Civil rights movement

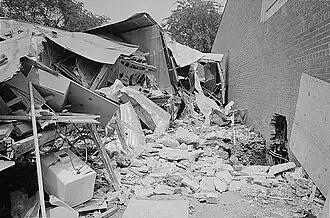
Wreckage at the Gaston Motel following the bomb explosion on May 11, 1963

In Birmingham, Alabama, an FBI informant reported that Public Safety Commissioner Eugene "Bull" Connor gave Ku Klux Klan members fifteen minutes to attack an incoming group of freedom riders before having police "protect" them. The riders were severely beaten "until it looked like a bulldog had got a hold of them." James Peck, a white activist, was beaten so badly that he required fifty stitches to his head.